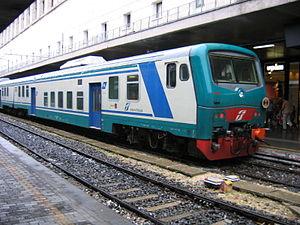
Les locomotives FS E.632 et E.633, surnommées « Tigres » forment une série de locomotives électriques multifonctions des Ferrovie dello Stato au début des années 1980.